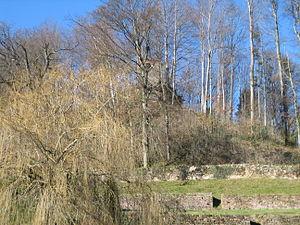
Le château de Bruyères était un château fort dominant la ville de Bruyères, dans les Vosges.